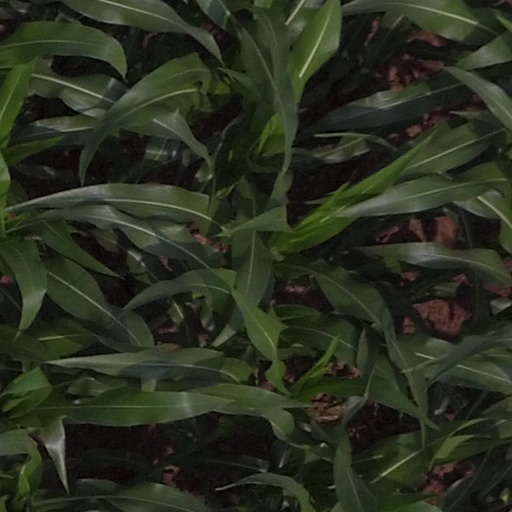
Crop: maize; corn